Sargis Hovhannisyan

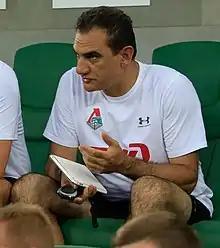
Hovhannisyan working with Lokomotiv in 2018

Sargis Hovhannisyan (born 17 August 1968), is an Armenian football coach and a former defender, who mostly spent his club career at FC Lokomotiv Moscow. He works for Lokomotiv as a scout.